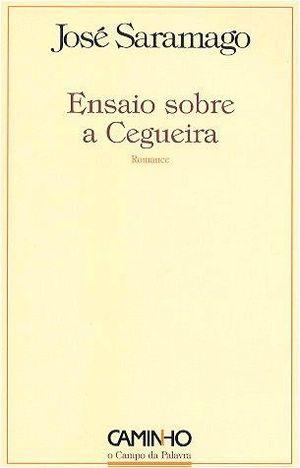
L'Aveuglement est un roman de l'écrivain portugais et prix Nobel de littérature José Saramago. Il est paru en 1995 et aborde les conséquences de la cécité de l'ensemble d'un pays. Ce roman a été adapté au cinéma en 2008 pour le film Blindness de Fernando Meirelles.